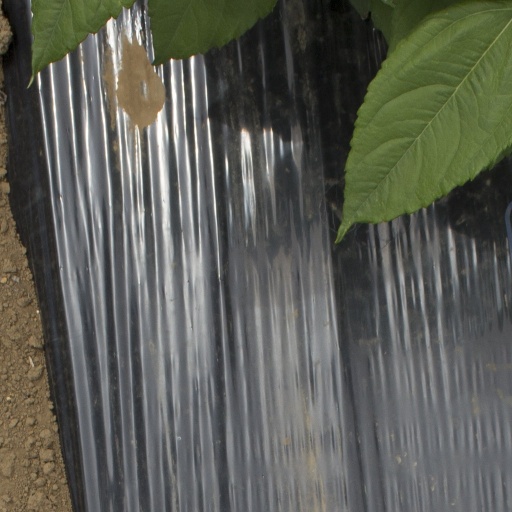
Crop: Jerusalem artichoke